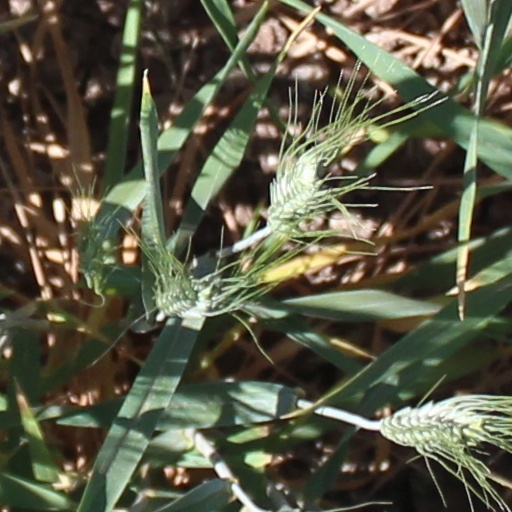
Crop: wheat